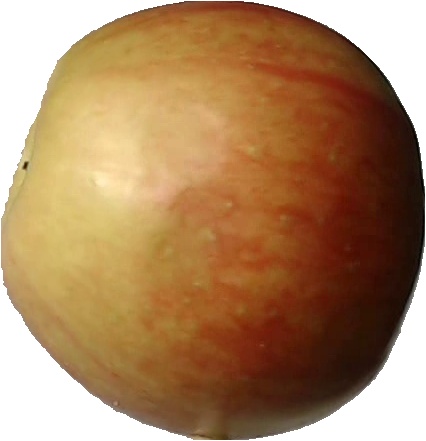
Label: apple_red_2